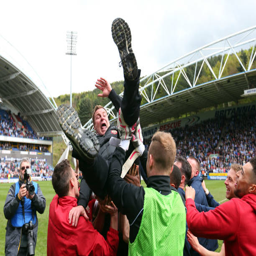
soccer player is thrown into the air by his players as they celebrate survival at the end of the match .